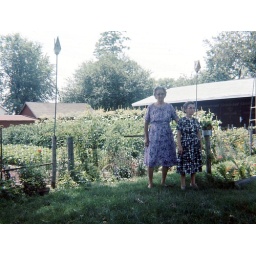
Out standing in their field